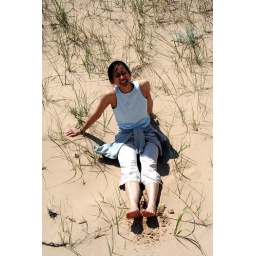
Steph sitting in the sand where she landed after jumping off the ledge